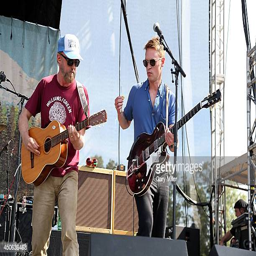
artist and composer perform in concert during festival